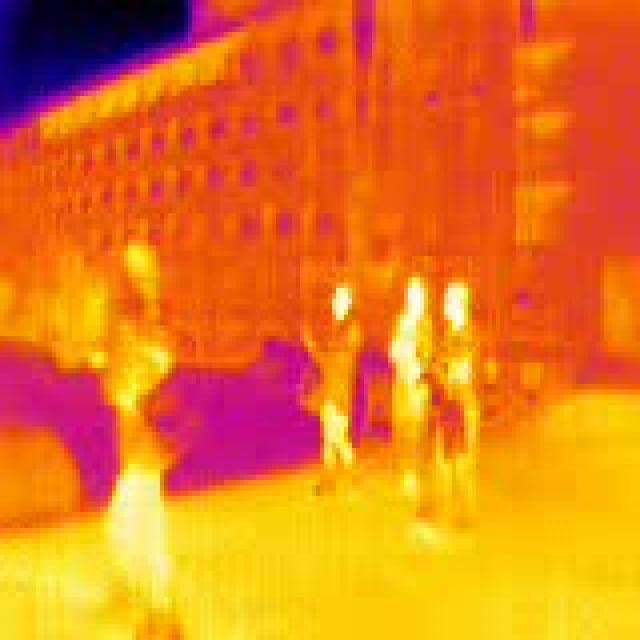
Detected objects:
label: person
label: person
label: person
label: person